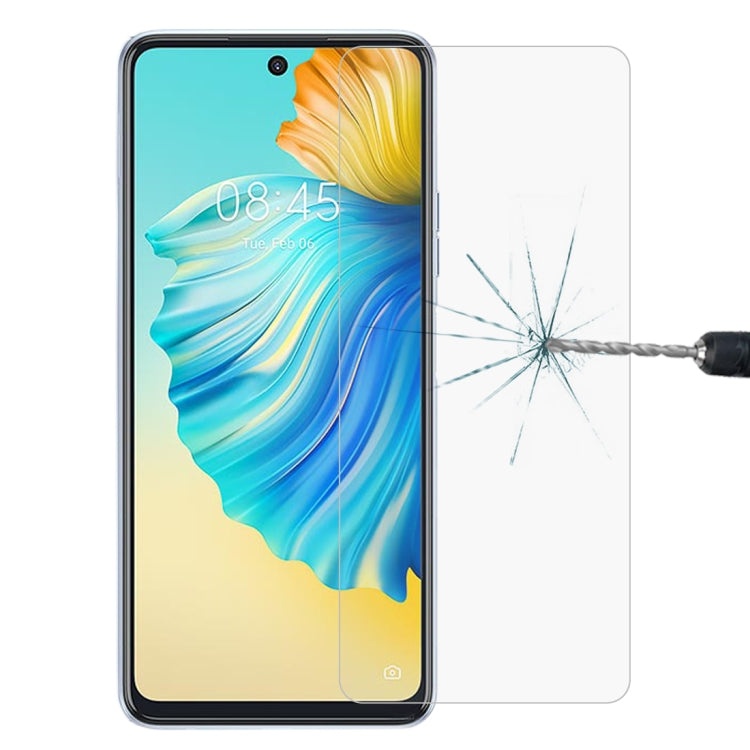
0.26mm 9H 2.5D Tempered Glass Film For Tecno Camon 17 Pro
About Product: 1. High hardness. This tempered glass screen film has a high hardness, so it can prevent itself from being scratched or broken into pieces effectively and continually. If broken, the tempered glass will break into small pieces that are not sharp, making it safer for users. 2. High definition. The film has a high light transmission. With high light transmission and low light reflection, the film can provide you with a high definition screen just as usual. 3. Functional. The screen protector can fit your phone well and make a big difference on protecting your phone from scratch, fingerprint, water, oil, dust, shock, slip and so on.When stained with water, soil, mud, oil or other attachments, it can be cleaned without effort. 4. Smooth surface. Even the sides of screen film feels smoothly. 5. Convenient for use. It has excellent adhesion. To paste the film, the only thing you need to do is clean up the screen thoroughly. 6. Durable. With good performance, it can work for a long time. Installation Instructions: 1. Please use the alcohol swab and the microfiber fabric to clean the LCD screen before installation. 2. Peel the protective layer off the adhesive side. 3. Carefully align the glass to the screen. 4. Press the center of the glass then adhesive part will spread over all parts smoothly. Cautions: 1. As this is a glass product, please note that the edges of the glass are the most vulnerable areas. 2. When removing for re-use, the adhesive properties might wear off to an extent where the screen protector will not adhere to the device. It is not recommended to rouse the glass protector once it is been applied. 3. Using excessive force who installing or removing the screen protector may damage the product.
Brand: Shop2India
Category: Electronics > Electronics Accessories > Electronics Films & Shields